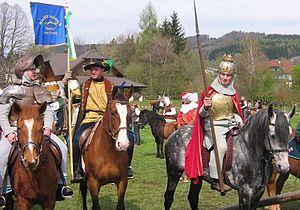
La procession équestre de la Saint-Georges est une procession religieuse qui se déroule habituellement le jour de la Saint-Georges, patron des cavaliers, le 23 avril, ou le lundi de Pâques, et qui se tient à cheval. Ces processions traditionnelles ont surtout lieu aujourd'hui en Bavière et dans la région de Salzbourg en Autriche. Certaines se passent autour d'une église vouée à saint Georges, où l'on procède à la bénédiction des chevaux. D'autres traversent le village et les hameaux environnants.